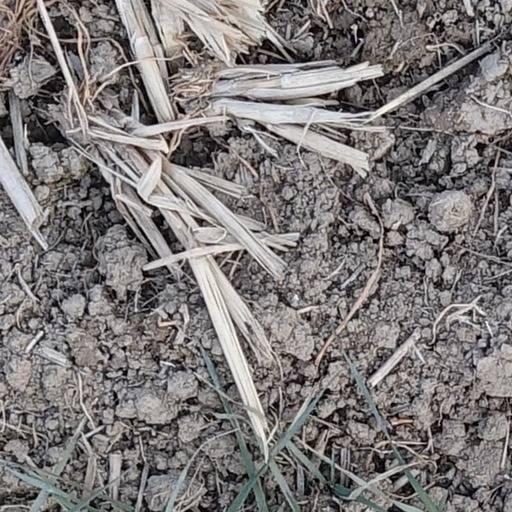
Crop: wheat